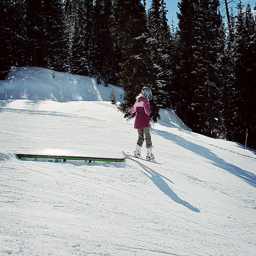
A young girl on a snowboard going down the slope
A little girl riding a snow board down a snow covered slope.
A women on a skiboard on a ski slope
A girl on a snowboard going down a hill.
an image of a girl on a pair of skiis that is going down the slope